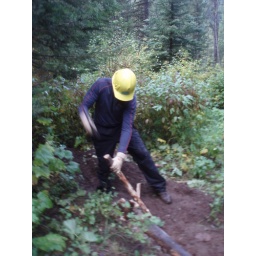
Jarrod pounds stakes to keep the water bar in place for years and years to come.